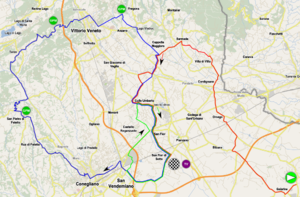
La 26ᵉ édition du Tour d'Italie féminin a eu lieu du 3 au 12 juillet 2015. La course fait partie du calendrier UCI féminin en catégorie 2.1.